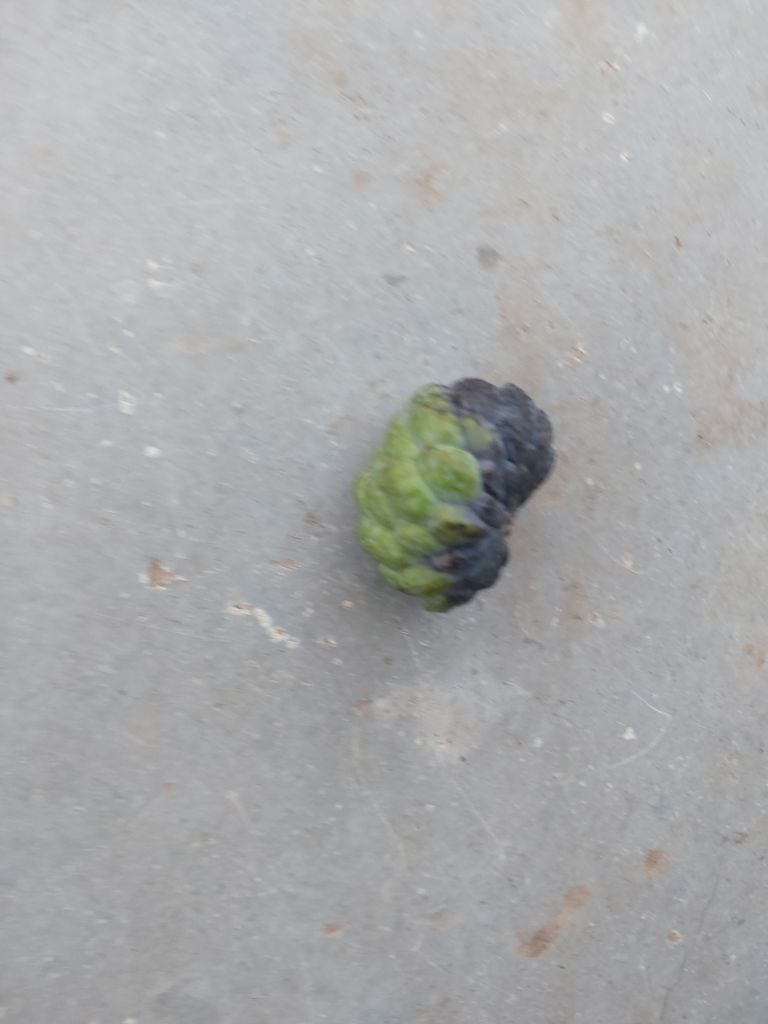
Disease label: Blank Canker